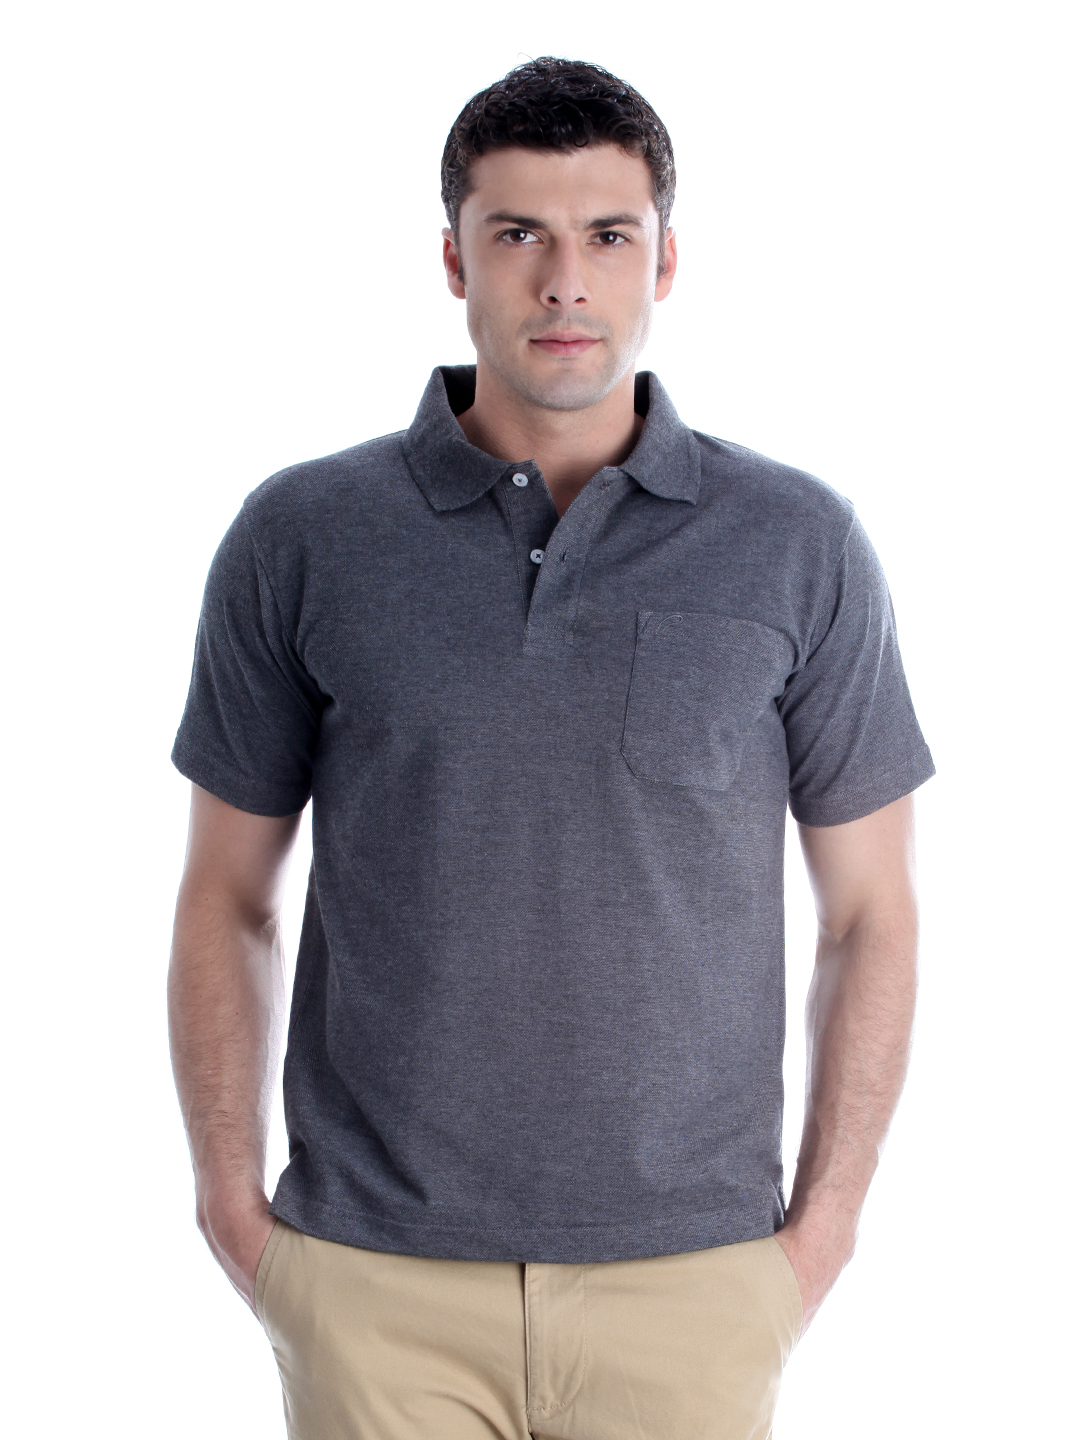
Proline Charcoal Grey Polo T-shirt
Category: Apparel / Topwear / Tshirts
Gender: Men
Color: Charcoal
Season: Summer 2013
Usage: Casual